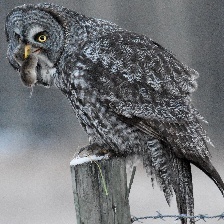
Species: GREAT GRAY OWL
Scientific name: STRIX NEBULOSA
ImageNet parent category: great_grey_owl